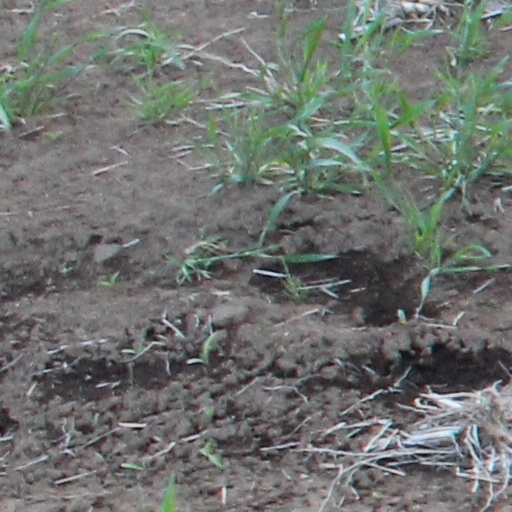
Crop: wheat